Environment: real
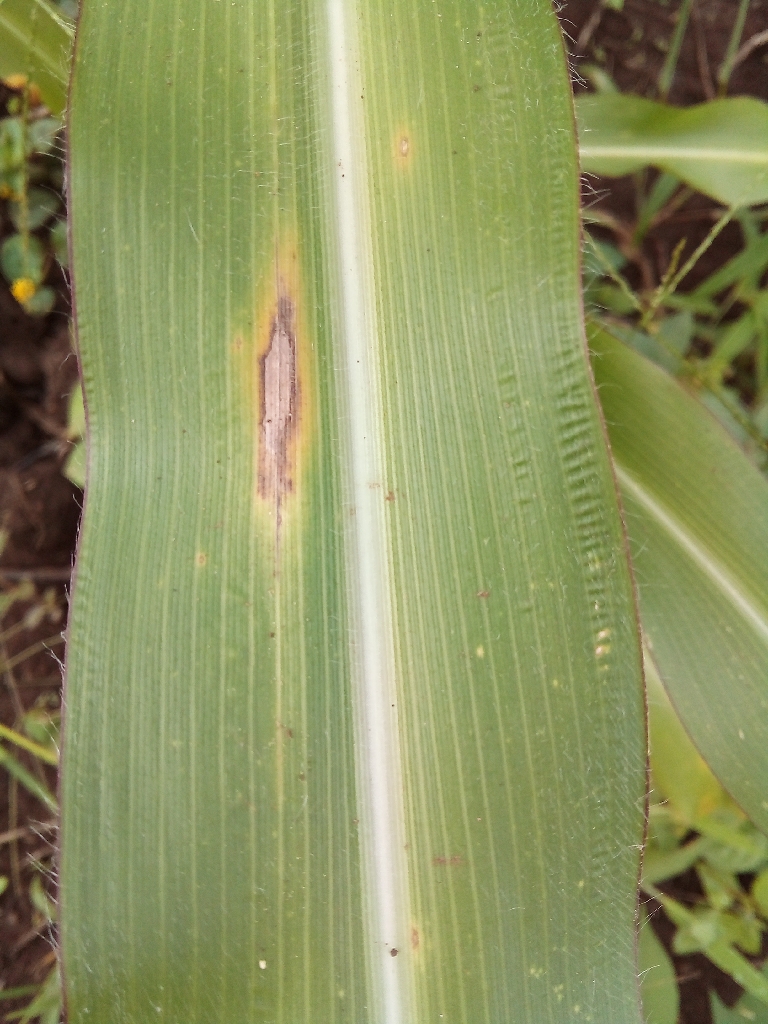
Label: northern_corn_leaf_blight